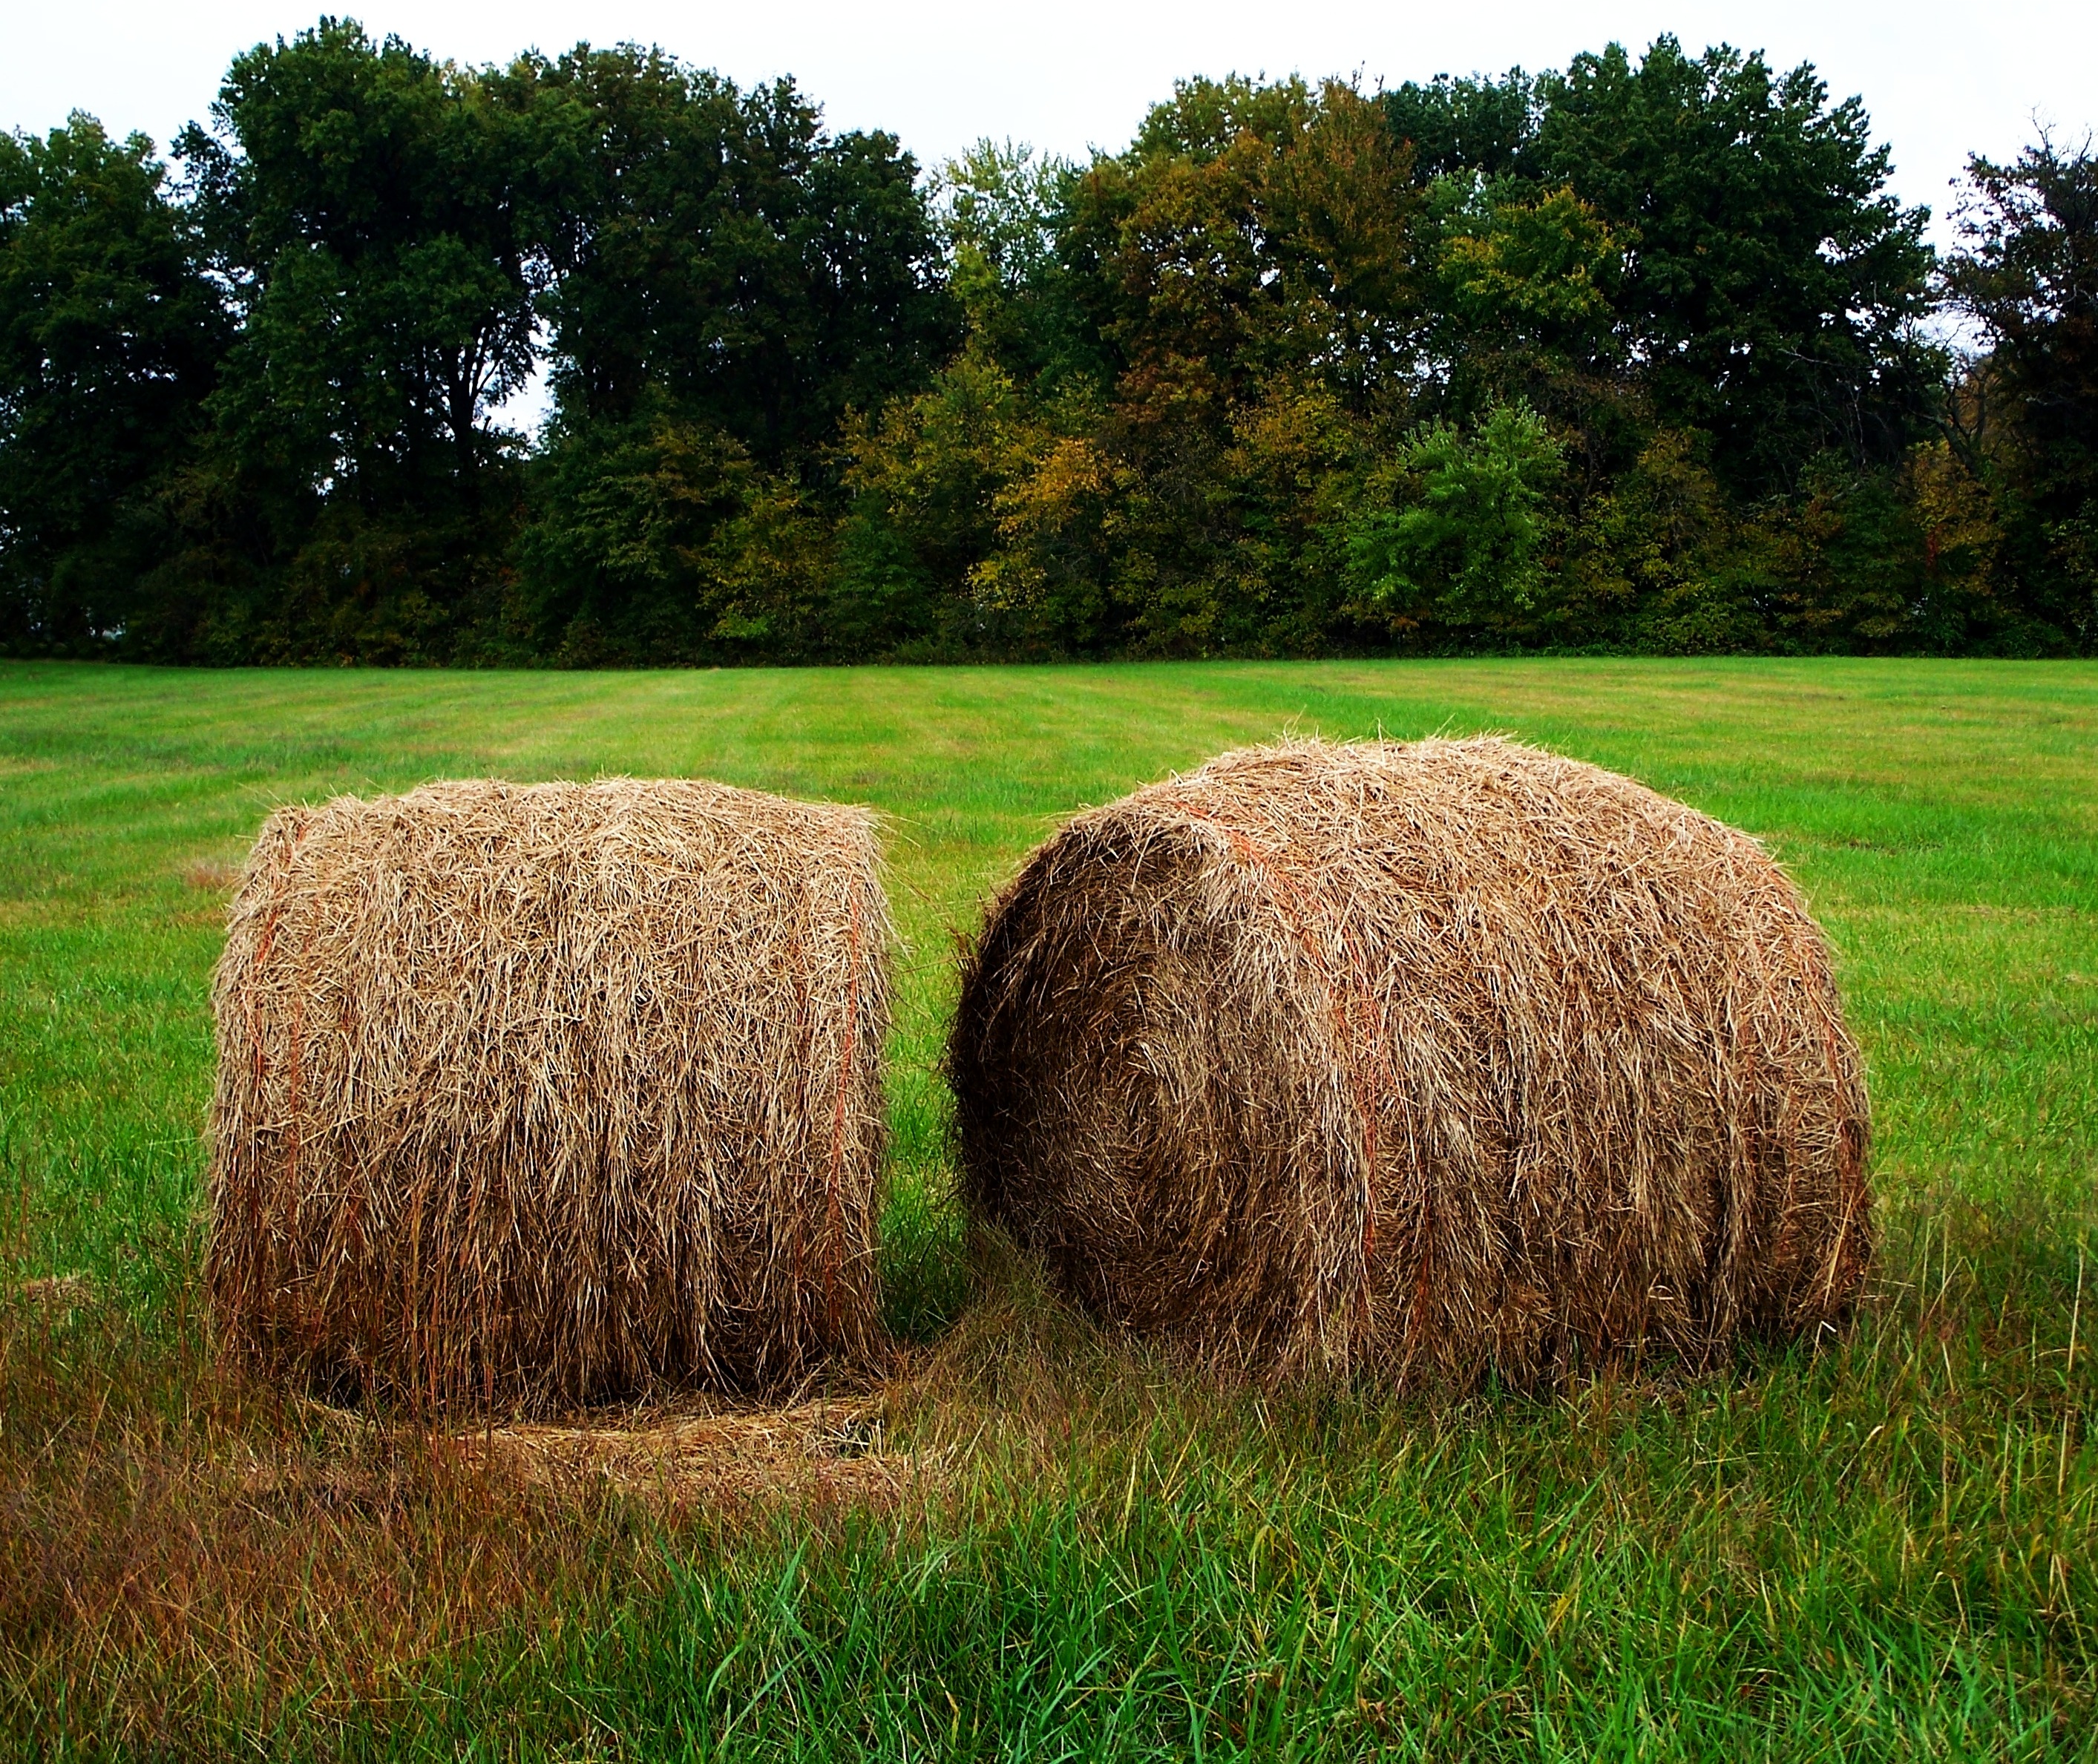
tree, grass, plant, hay, bale, field, farm, lawn, meadow, countryside, country, rural, food, harvest, crop, pasture, grazing, ranch, soil, agriculture, haystack, season, grassland, shrub, straw, round bales, rural area, bails, grass family